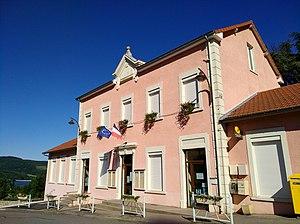
Mairie de Joux, dans le département du Rhône (France).
Joux est une commune française, située dans le département du Rhône en région Auvergne-Rhône-Alpes.